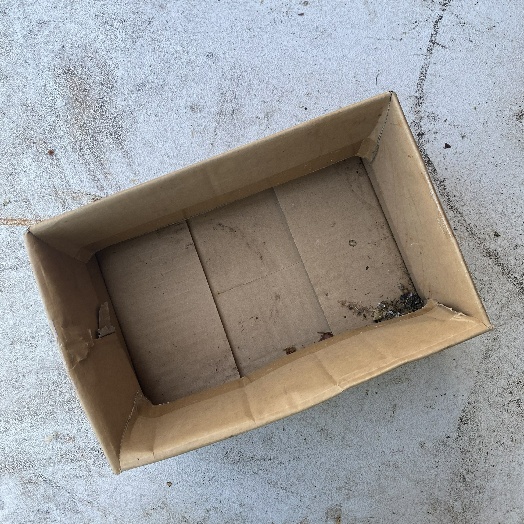
Label: Cardboard